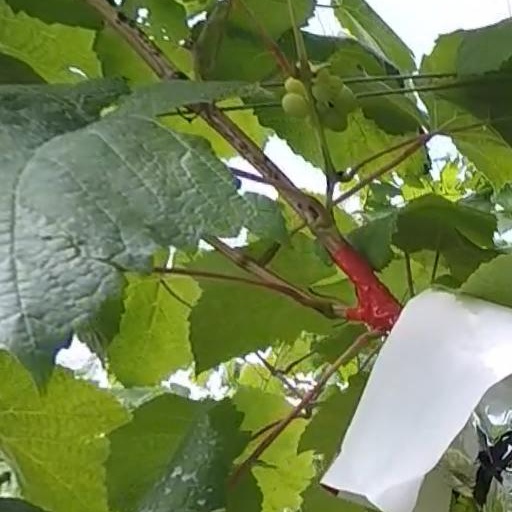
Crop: grape